Paul Croft

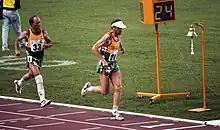
Paul Croft (front) and Kyrra Grunnsund running in the 10000m at 1992 Paralympics

His first Summer Paralympics was at the 1984 New York Paralympics, where he finished seventh in the Men's 1500m A6 and fourth in the Men's 5000m A6. At the 1988 Seoul Paralympics, he was appointed the Australian team captain. He participated in two sports. In athletics, he finished sixth in the Men's 10000m despite an Achilles tendon injury. In table tennis he competed in the Men's Singles TT7 but did not progress past the preliminary round. At the 1992 Summer Paralympics, he finished seventh in the Men's 10000 m TS4. Croft qualified for the marathon at the 1996 Atlanta Paralympics but was not selected due to the size of the team. At the 2000 Sydney Paralympics, at the age of 49, he was a member of the Australian sitting volleyball team. He ran a leg of the Sydney Paralympic Games Torch Relay.